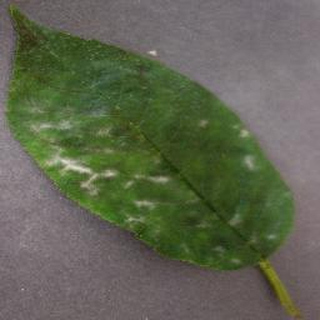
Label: cherry_powdery_mildew